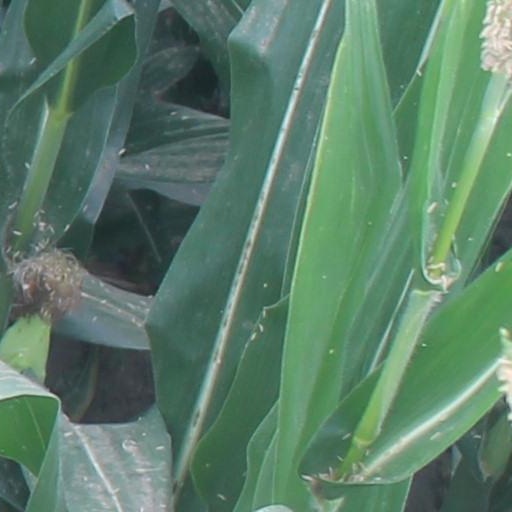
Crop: maize; corn